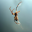
Label: spider